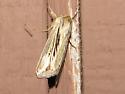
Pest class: wheathead_armyworm_Dargida_diffusa